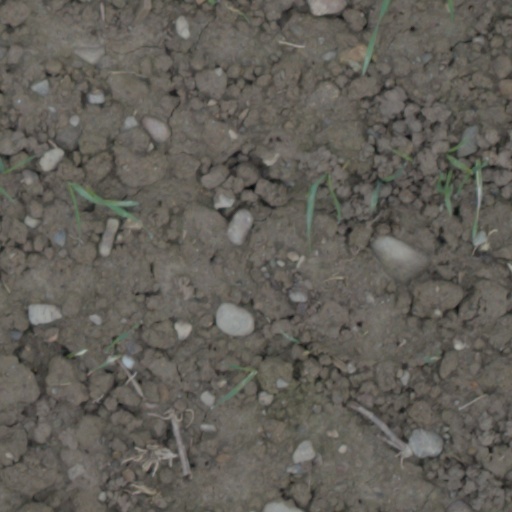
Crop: wheat